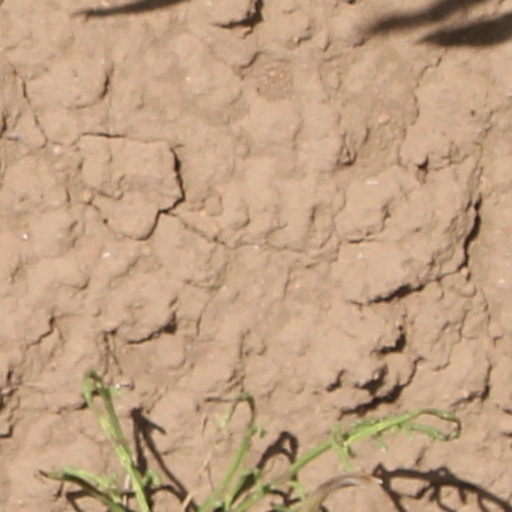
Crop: wheat